Khambhat

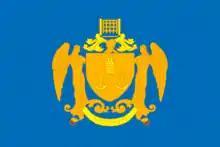
Cambay flag of Royal family of Nawab Jaffar Ali Khan najamesani.

Khambat was the capital of Cambay State, a princely state of British India. It was the only state in the Kaira Agency of the Gujarat division of the Bombay Presidency. It had an area of . It was founded in 1730, at the time of the dismemberment of the Mughal Empire. The Nawabs of Cambay were descendants of Mumin Khan, the last of the Mughal governors of Gujarat, who in 1742 defeated his brother-in-law Nizam Khan, governor of Khambhat, and established himself there.